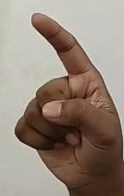
ASL sign: Z